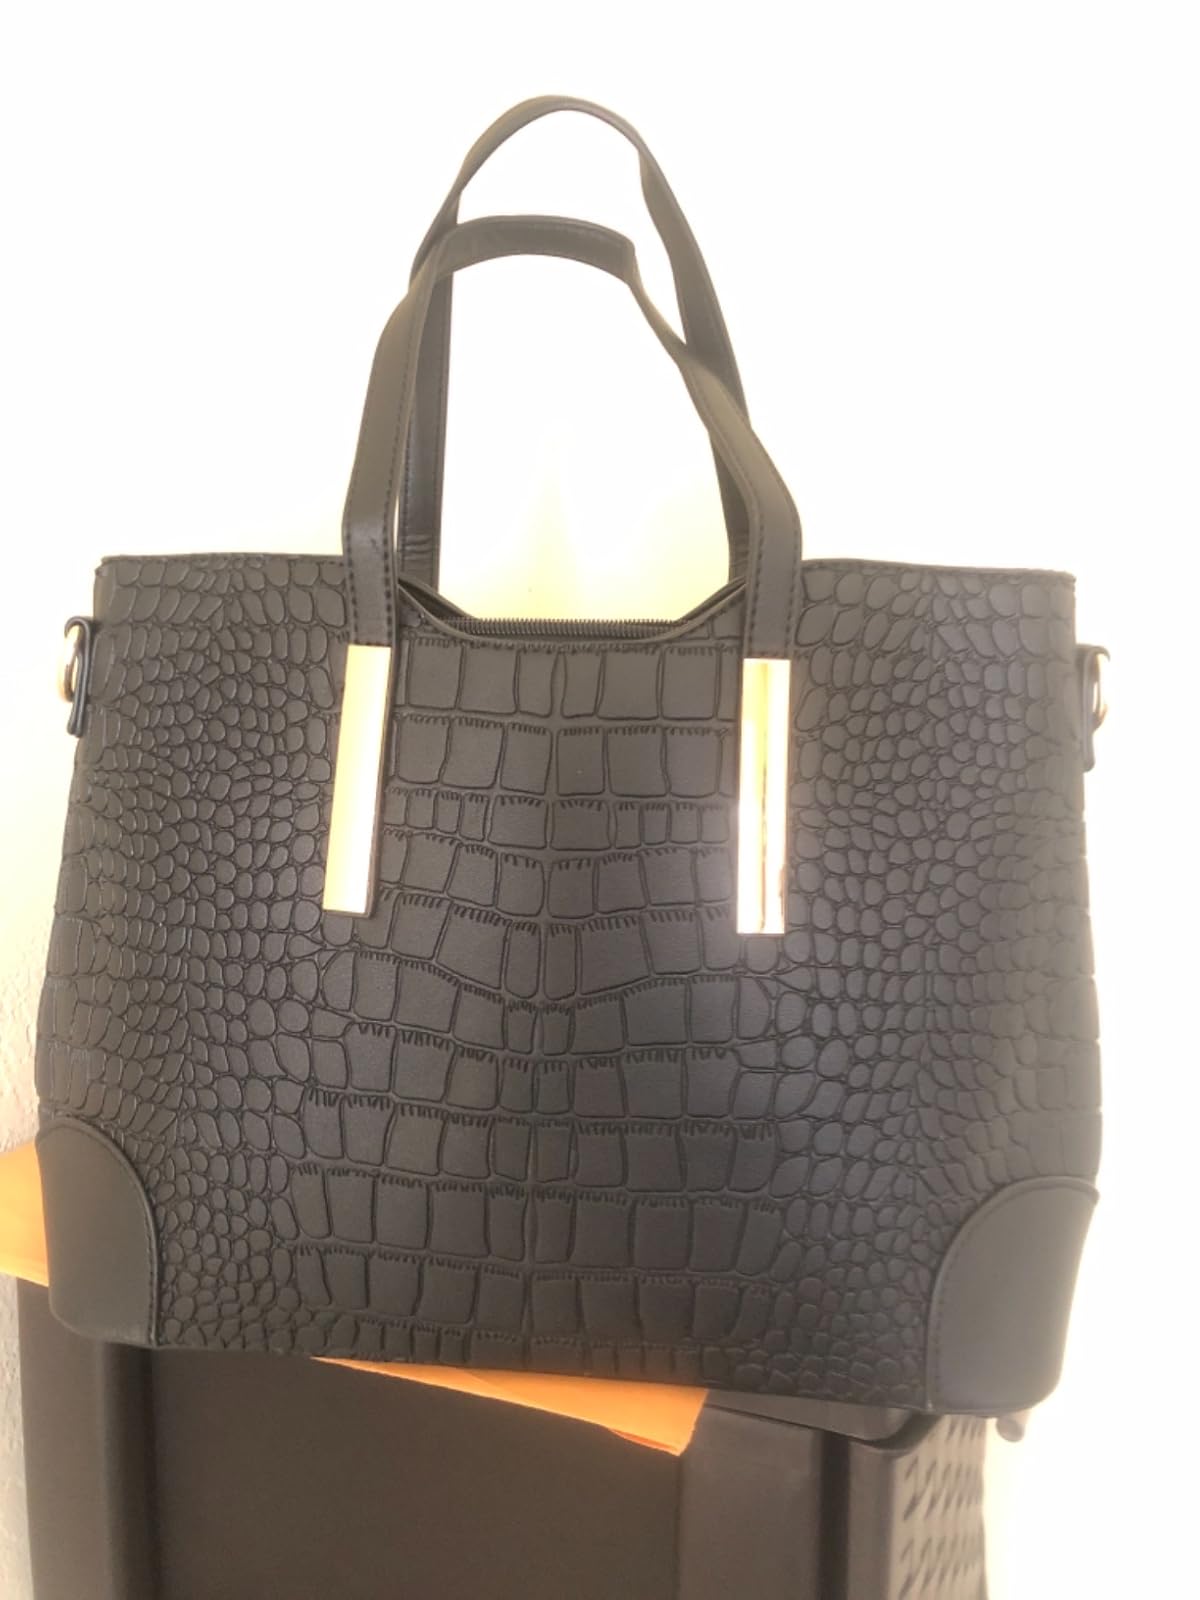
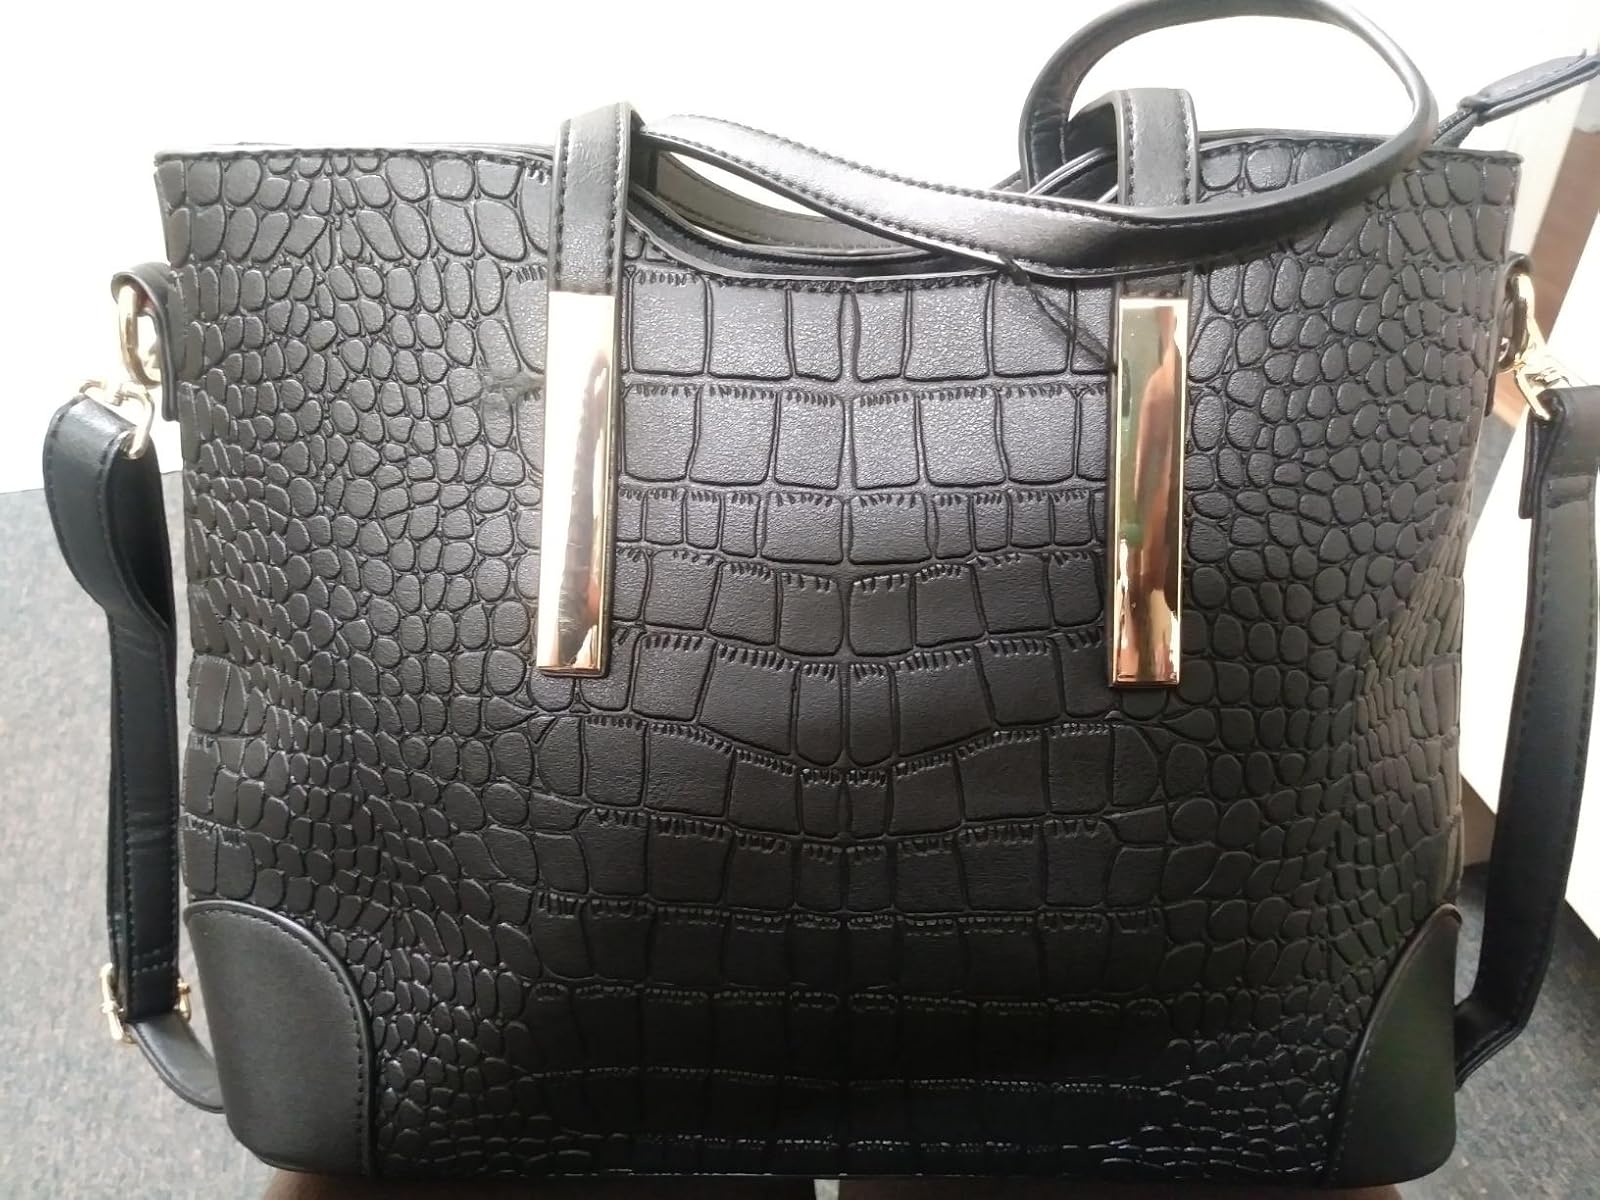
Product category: accessories_handbag
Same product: yes